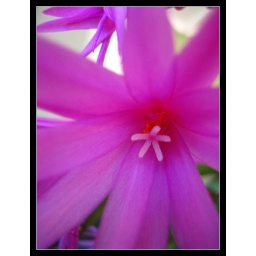
But in pink. The red flower seem to be really hard to capture. It seems to blurr more than the pink!